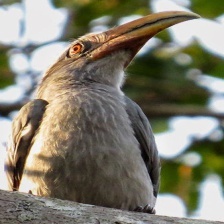
Species: MALABAR HORNBILL
Scientific name: OCYCEROS GRISEUS
ImageNet parent category: hornbill